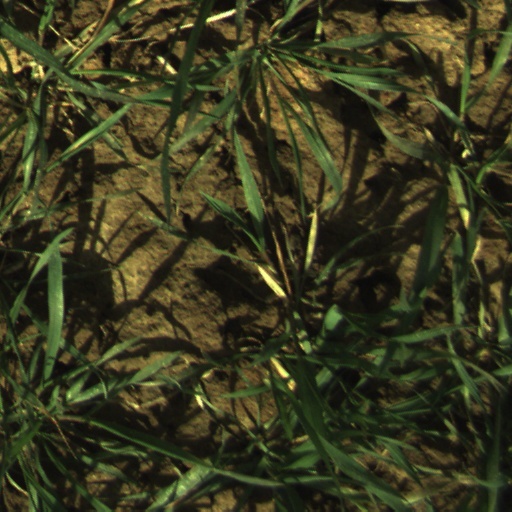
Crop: wheat